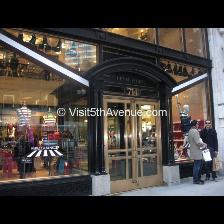
Label: Human